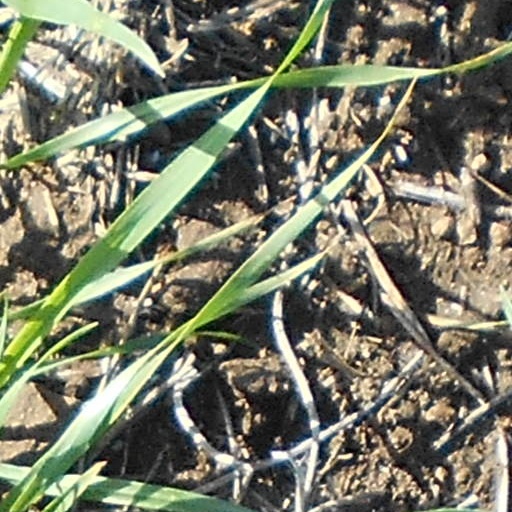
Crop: wheat